Comparison of Chernobyl and other radioactivity releases

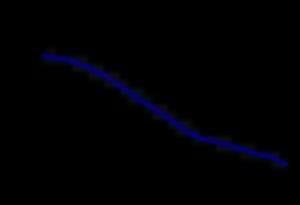
The external relative gamma dose for a person in the open near the Chernobyl disaster site. The intermediate-lived fission products like Cs-137 contribute nearly all of the gamma dose now after a number of decades have passed, see opposite.

Natural sources of radiation are prevalent in the environment, and come from cosmic rays, food sources (bananas have a particularly high source due to potassium-40 but all foods contain carbon and thereby carbon-14), radon gas, granite and other dense rocks, and others. The banana equivalent dose is sometimes used in science communication to visualize different levels of ionizing radiation. The collective radiation background dose for natural sources in Europe is about 500,000 man-Sieverts per year. The total dose from Chernobyl is estimated at 80,000 man-sieverts, or roughly 1/6 as much. However, some individuals, particularly in areas adjacent the reactor, received massively higher doses.